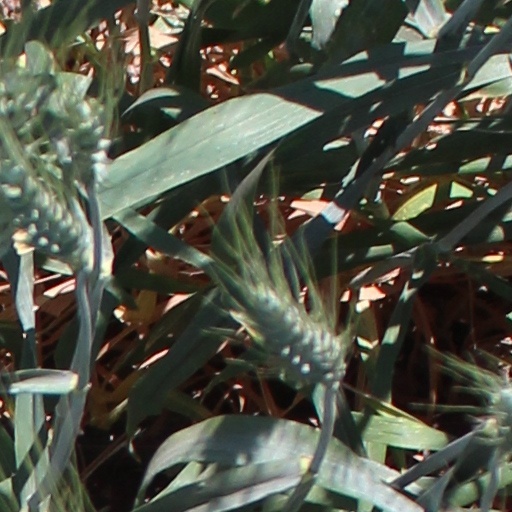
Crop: wheat